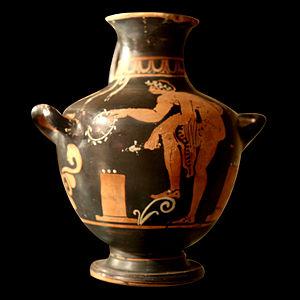
Un jeune homme nu couronné élève une couronne au dessus d'un autel